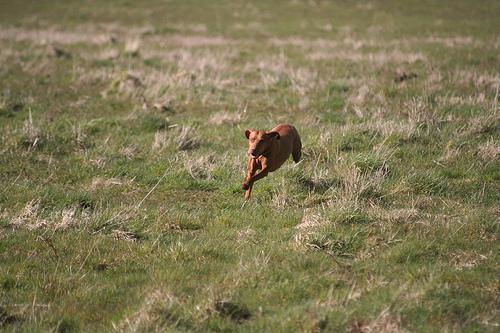
vizsla